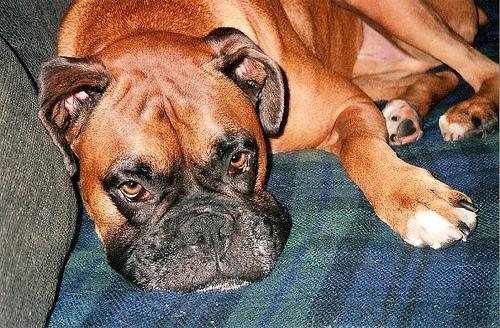
Breed: boxer